La intrusa (2001 TV series)

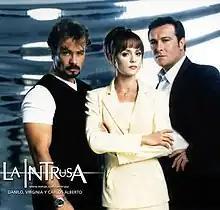

La Intrusa (International Title": The Outsider") is a Mexican telenovela produced by Ignacio Sada for Televisa in 2001. It is a remake of the Venezuela telenovela "Valentina", produced in 1975. It stars Gabriela Spanic and Arturo Peniche